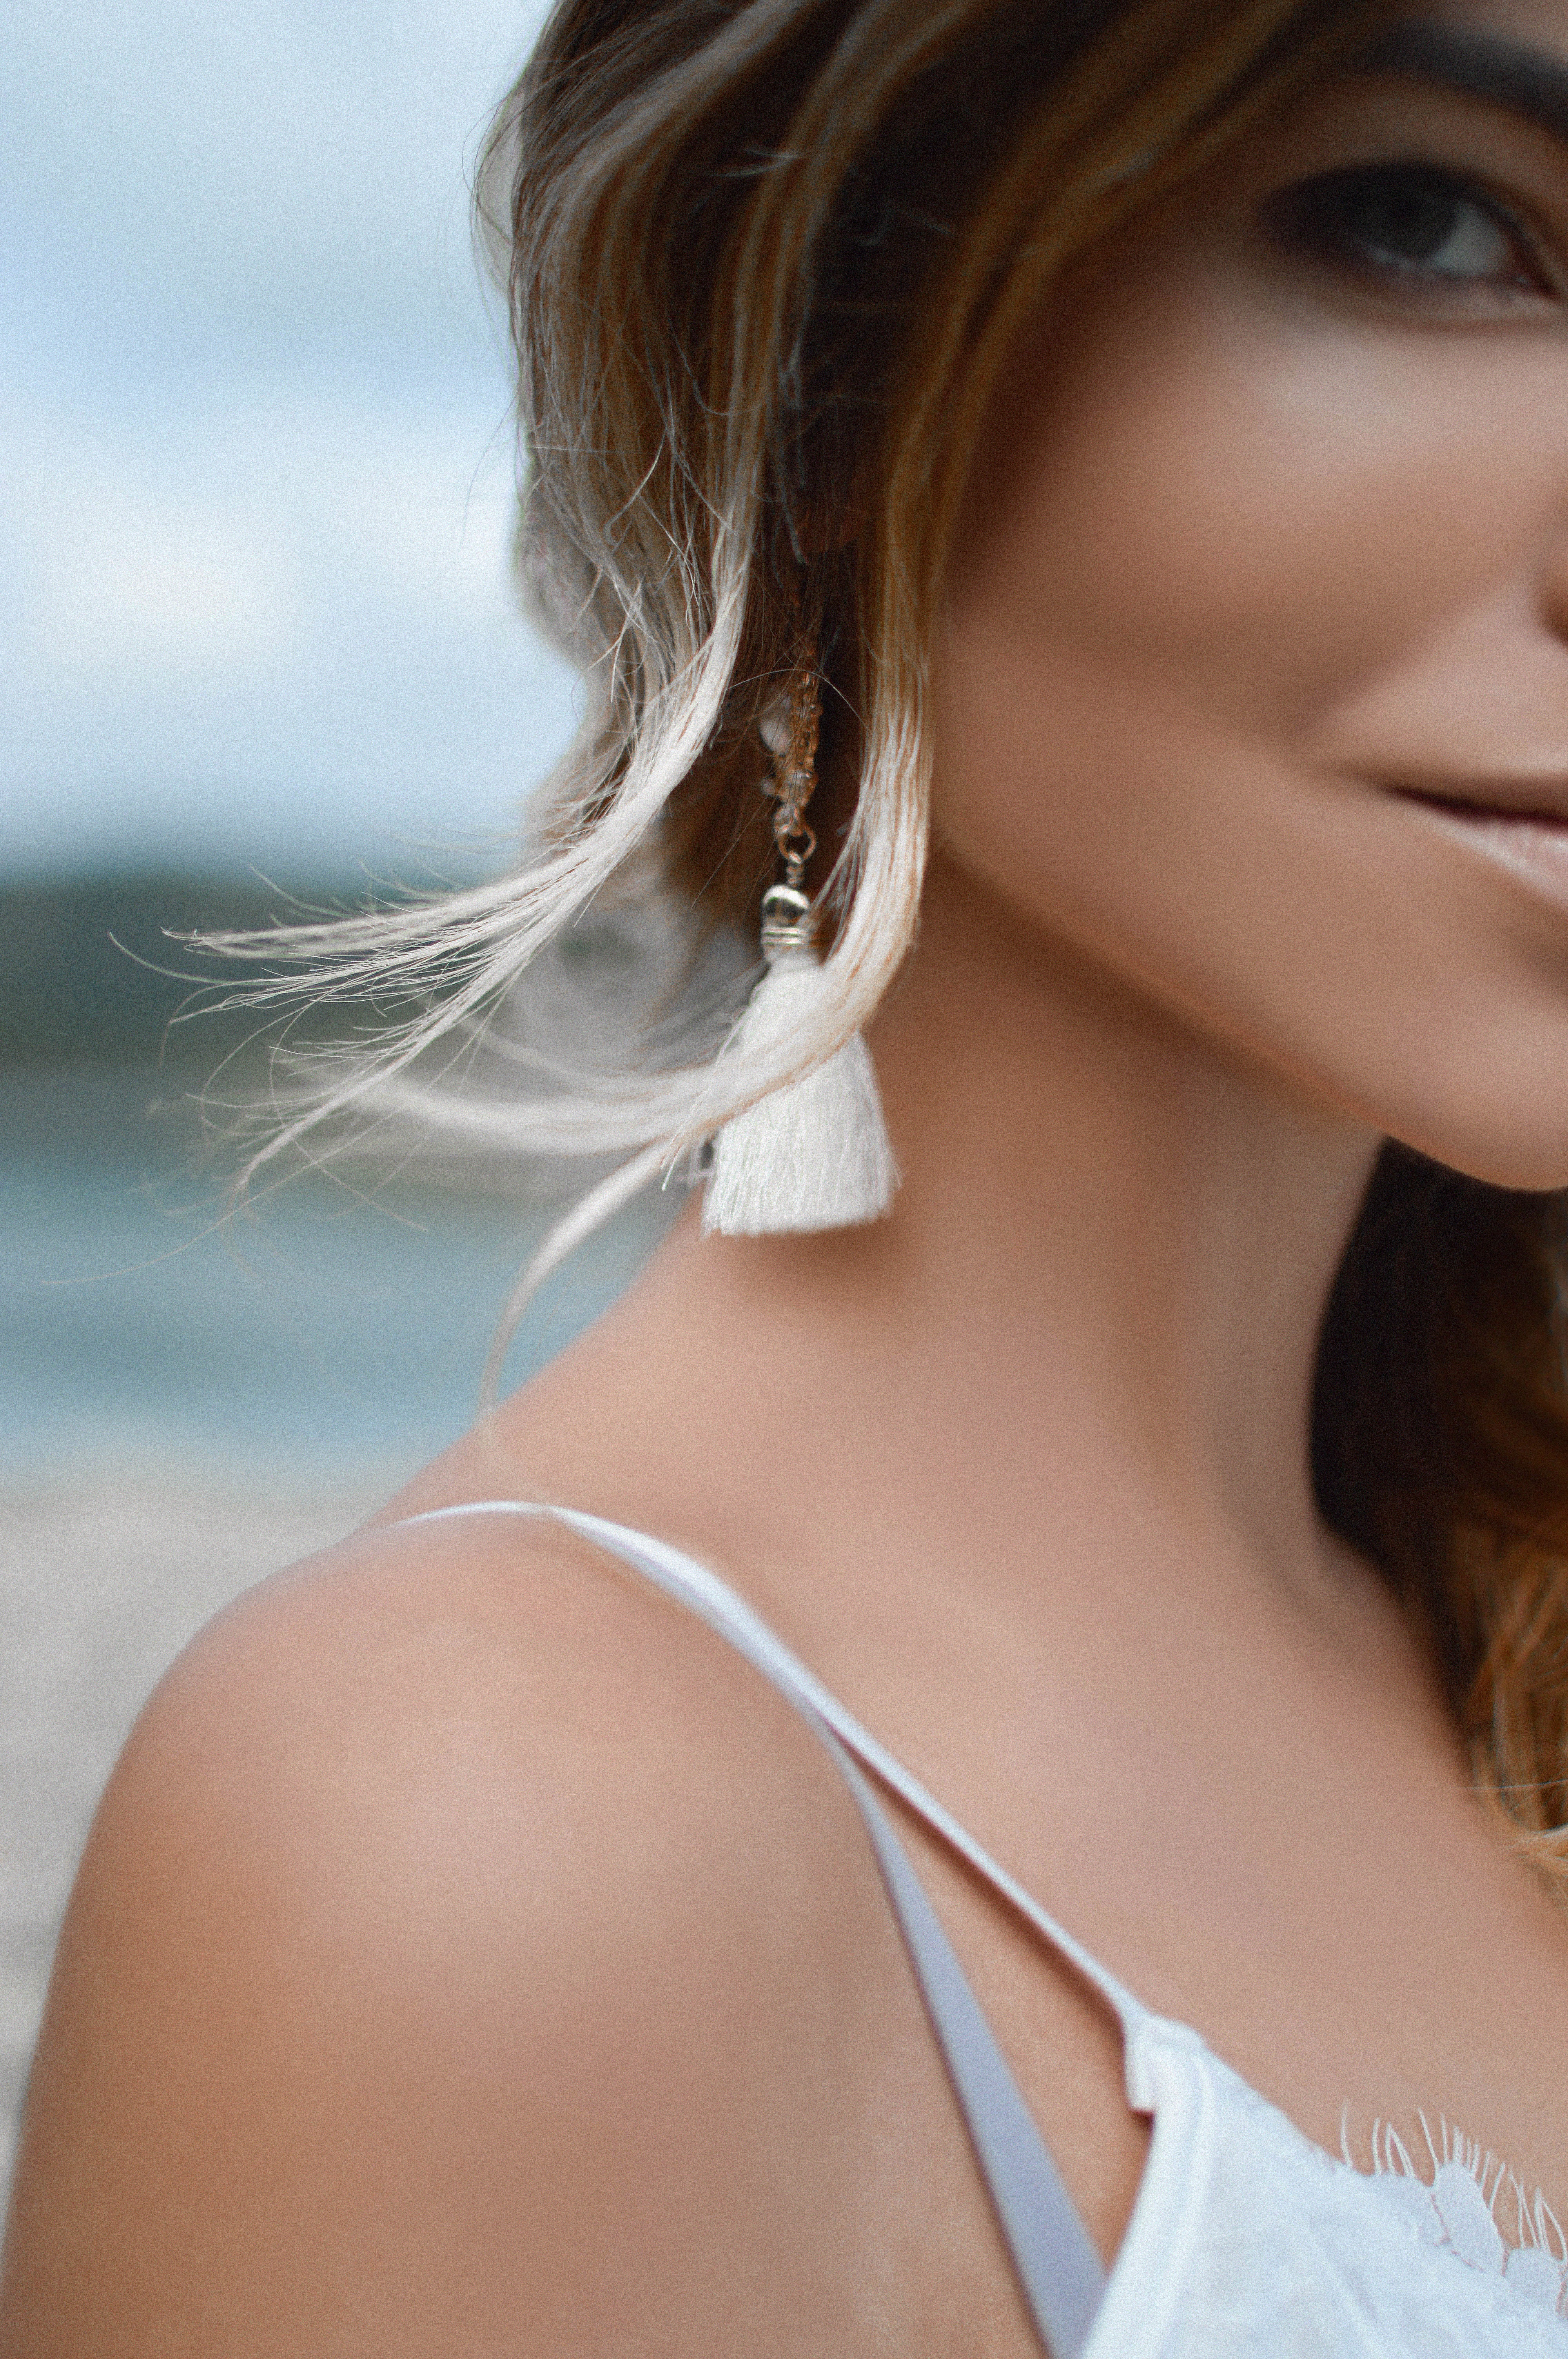
woman, hair, photography, model, clothing, bride, hairstyle, chest, long hair, close up, black hair, face, dress, eye, head, skin, beauty, blond, abdomen, photo shoot, brassiere, brown hair, undergarment, art model, supermodel, gravure idol